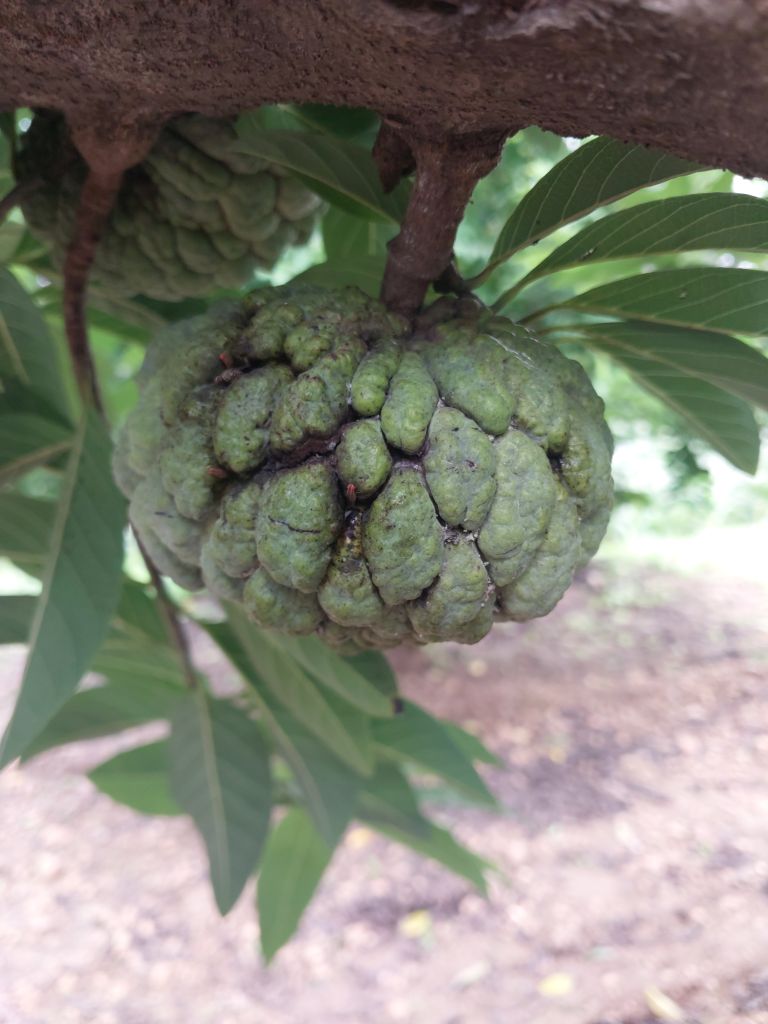
Disease label: Athracnose